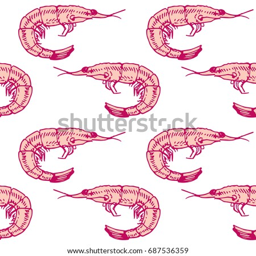
vector seamless pattern with shrimp on the white background